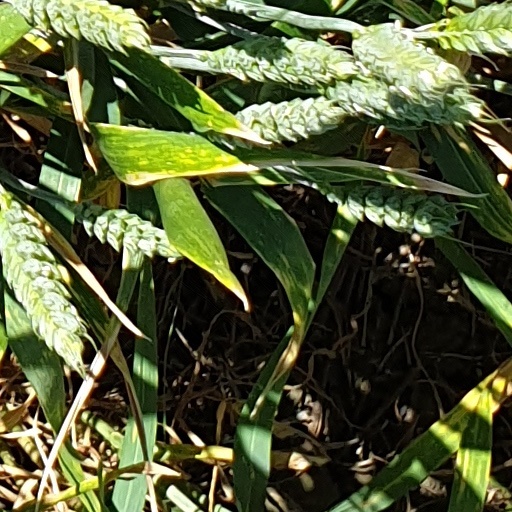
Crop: wheat